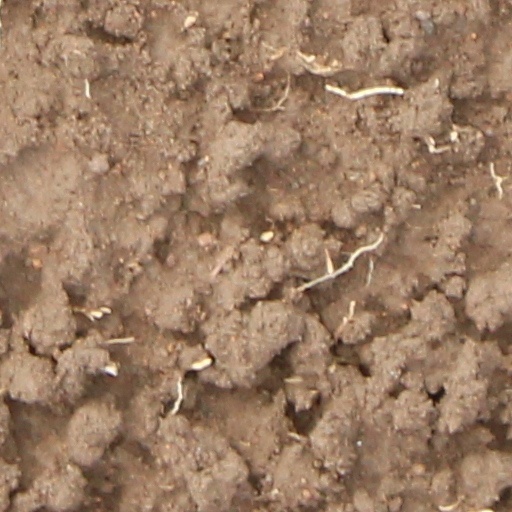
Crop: wheat